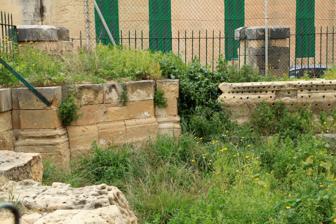
Building: Nibbia Chapel
Country: Unknown
Year built: 1619
Church in Valletta, Malta Nibbia Chapel Chapel of Bones Il-Kappella ta' Nibbia Il-Kappella tal-Għadam Overgrown remains of the Nibbia Chapel 35°54′0″N 14°31′5″E / 35.90000°N 14.51806°E / 35.90000; 14.51806 Location Valletta , Malta Denomination Roman Catholic History Status Chapel Founded 1619 Founder(s) Fra Giorgio Nibbia Dedication Our Lady of Mercy Architecture Functional status Ruins Architect(s) Romano Carapecchia (attributed) Style Baroque Completed 1731 Demolished 14 February 1941 (bombed) Late 1970s (demolished) Specifications Number of domes 1 Materials Limestone The Nibbia Chapel ( Maltese : Il-Kappella ta' Nibbia ) was a Roman Catholic chapel in Valletta , Malta , which was dedicated to Our Lady of Mercy . It was originally built in 1619 by Fra Giorgio Nibbia, a knight of the Order of St. John , and it was located near a cemetery where deceased patients from the nearby Sacra Infermeria were buried. The chapel was rebuilt in the Baroque style in 1731. In 1852 its crypt was decorated with skeletal human remains taken from the adjacent cemetery, giving rise to the name Chapel of Bones ( Maltese : Il-Kappella tal-Għadam ). The chapel was heavily damaged by aerial bombardment in 1941, and its ruins were subsequently demolished, leaving only some foundations on the site. However, the crypt might still survive intact. History The Nibbia Chapel was built in 1619 with funds of the knight Fra Giorgio Nibbia, who was buried there upon his death. The chapel was dedicated to Our Lady of Mercy (or the Madonna della Pietà ), and it stood next to a cemetery where patients who had died at the Sacra Infermeria were buried. It was used mainly to celebrate mass for the souls of these patients. The chapel was commonly referred to as ta' Nibbia after the knight who built it, but it was also called taz-zuntier , a Maltese word which formerly meant "cemetery". The original chapel was dismantled in 1730, and it was rebuilt in 1731 to designs attributed to the Baroque architect Romano Carapecchia . In 1776, the Sacra Infermeria cemetery was cleared, and the human remains were transferred into an ossuary beneath the chapel. The remains of the Nibbia Chapel In 1852, chaplain of the hospital Rev. Sacco decided to decorate the crypt with human remains from the cemetery. It therefore became known as the Chapel of Bones , and by the early 20th century it had become an attraction for both the Maltese and tourists, being featured on a number of postcards. Over the years, local tradition held that the bones in the crypt did not belong to Sacra Infermeria patients, but to soldiers who had died during the Great Siege of Malta in 1565. Saint George Preca held conferences about Christian eschatology within this chapel. Several pilgrimages were held at the chapel, especially during the month of November. Evans Building, whose grounds contain the chapel's remains The chapel was damaged by aerial bombardment on 14 February 1941, during World War II . Some human remains were apparently collected and buried at the Addolorata Cemetery , although the crypt might still survive intact. The chapel's ruins were demolished in the late 1970s, leaving only a few remains on the site. The remains of the chapel, which include Nibbia's sarcophagus, are now found in a cordoned area in the car park of Evans Building. The ruins were given a facelift by the Archaeological Services Cooperative and the Grupp Arkeologiku Malti (Maltese Archeology Group) in 2002, but they have since fallen into a state of disrepair. These remains were scheduled as a Class B national monument by the Malta Environment and Planning Authority in 2008. Architecture The Nibbia Chapel was an octagonal building with a dome. The façade had a large portal with the main doorway, which was flanked by two sets of Doric pilasters on either side. The door had an architrave with a marble plaque, which was topped by a broken rounded pediment . The upper section had a central arched window between small clusters of pilasters and running scrolls, and it was separated from the lower half of the structure by a thin cornice . Another triangular pediment topped the building. Crypt The Chapel of Bones The chapel had a vaulted underground crypt which served as an ossuary . Skeletal remains of patients who had died at the Sacra Infermeria were arranged in decorative patterns on the walls, and the crypt therefore became popularly known as the Chapel of Bones . The crypt had one altar, which had a Latin inscription lamenting the ephemerality of life and requesting prayers for the deceased. The exact location of the crypt has been lost, and it could have been either under the chapel itself or in the immediate vicinity. Although the chapel was destroyed during the World War II bombings, the crypt might still exist. See also Catholicism portal History portal Malta portal Culture of Malta History of Malta List of churches in Malta Religion in Malta References